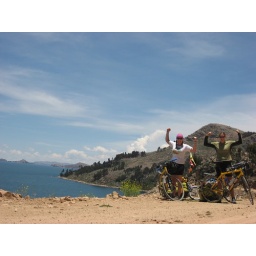
nice dirt road over lake titicaca